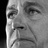
Emotion: sad